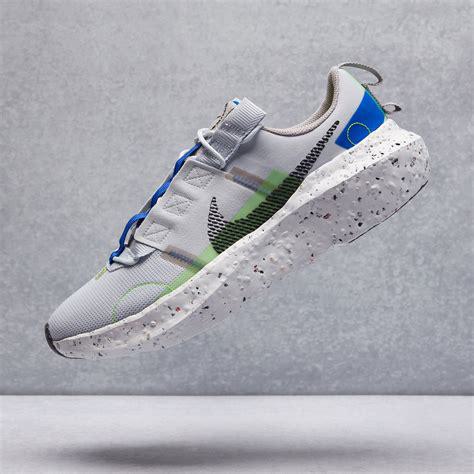
Brand: Nike
Model: Crater Impact